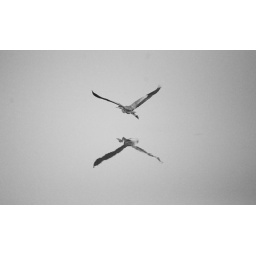
A huge bird flying low over the bay- black and white